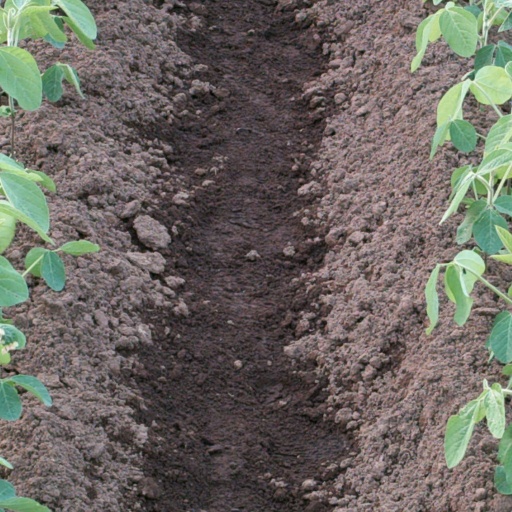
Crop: soybean